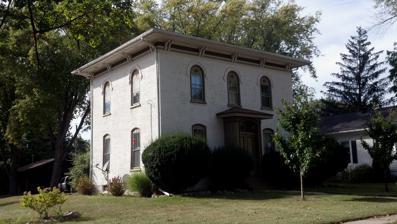
Building: John Smith House (Clinton, Wisconsin)
Country: United States of America
Year built: 1869
Historic house in Wisconsin, United States For other places of a similar name, see Smith House (disambiguation) . United States historic place John Smith House U.S. National Register of Historic Places John Smith House Location 312 Pleasant St., Clinton, Wisconsin Coordinates 42°33′24″N 88°52′04″W / 42.55667°N 88.86778°W / 42.55667; -88.86778 ( John Smith House ) Area less than one acre Built 1869 ( 1869 ) Architectural style Italianate MPS Clinton MRA NRHP reference No. 85001663 Added to NRHP August 1, 1985 The John Smith House is an Italianate -style house built in 1869 in Clinton, Wisconsin . In 1985 it was added to the National Register of Historic Places and in 1989 to the State Register of Historic Places. The state's survey form calls the Smith house "one of the best and earliest Italianate houses in Clinton." It stands two stories, with brick walls on a foundation of rough-cut limestone . The windows' hoodmoulds are rounded. At the top of the wall is a frieze with paired brackets supporting broad horizontal eaves , a hallmark of Italianate style. References